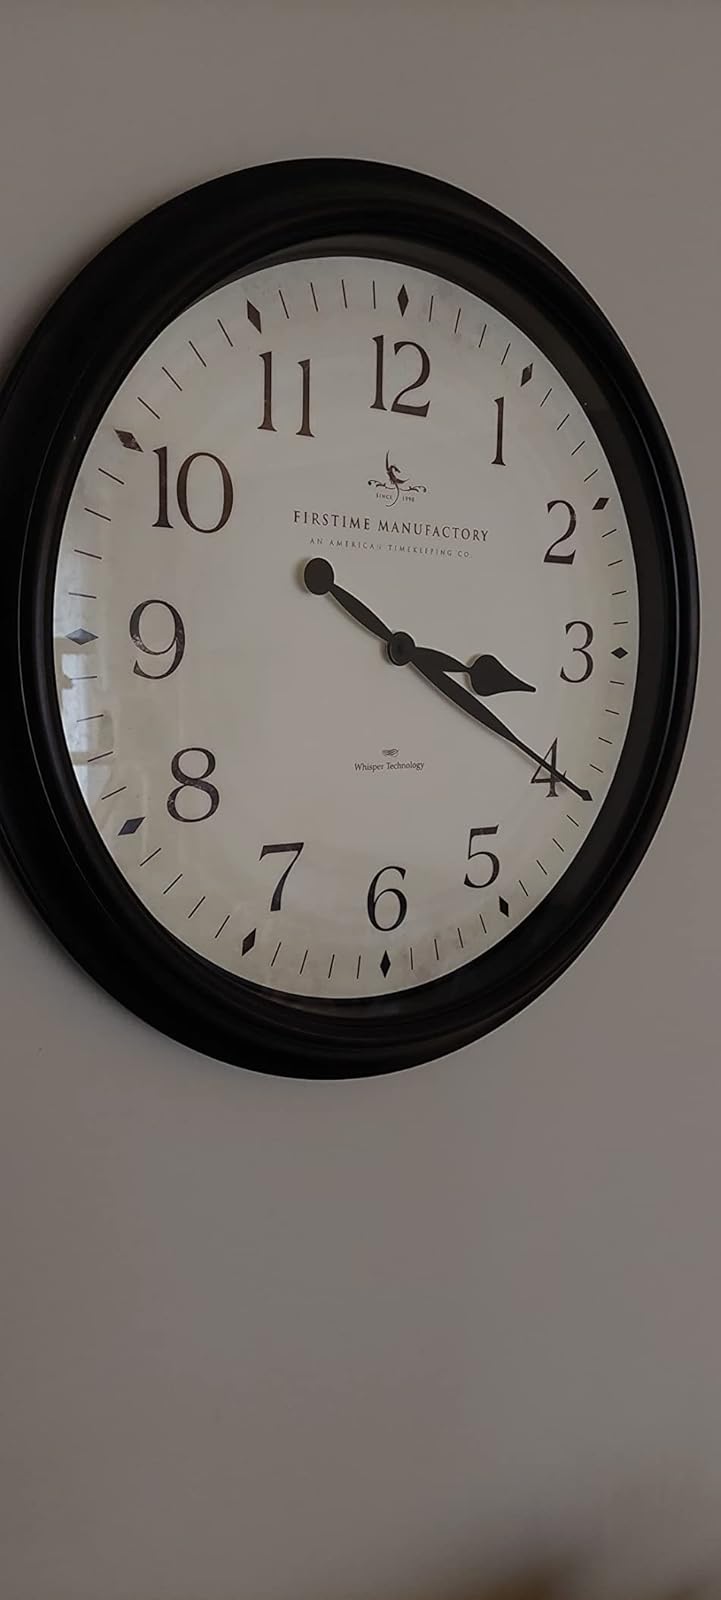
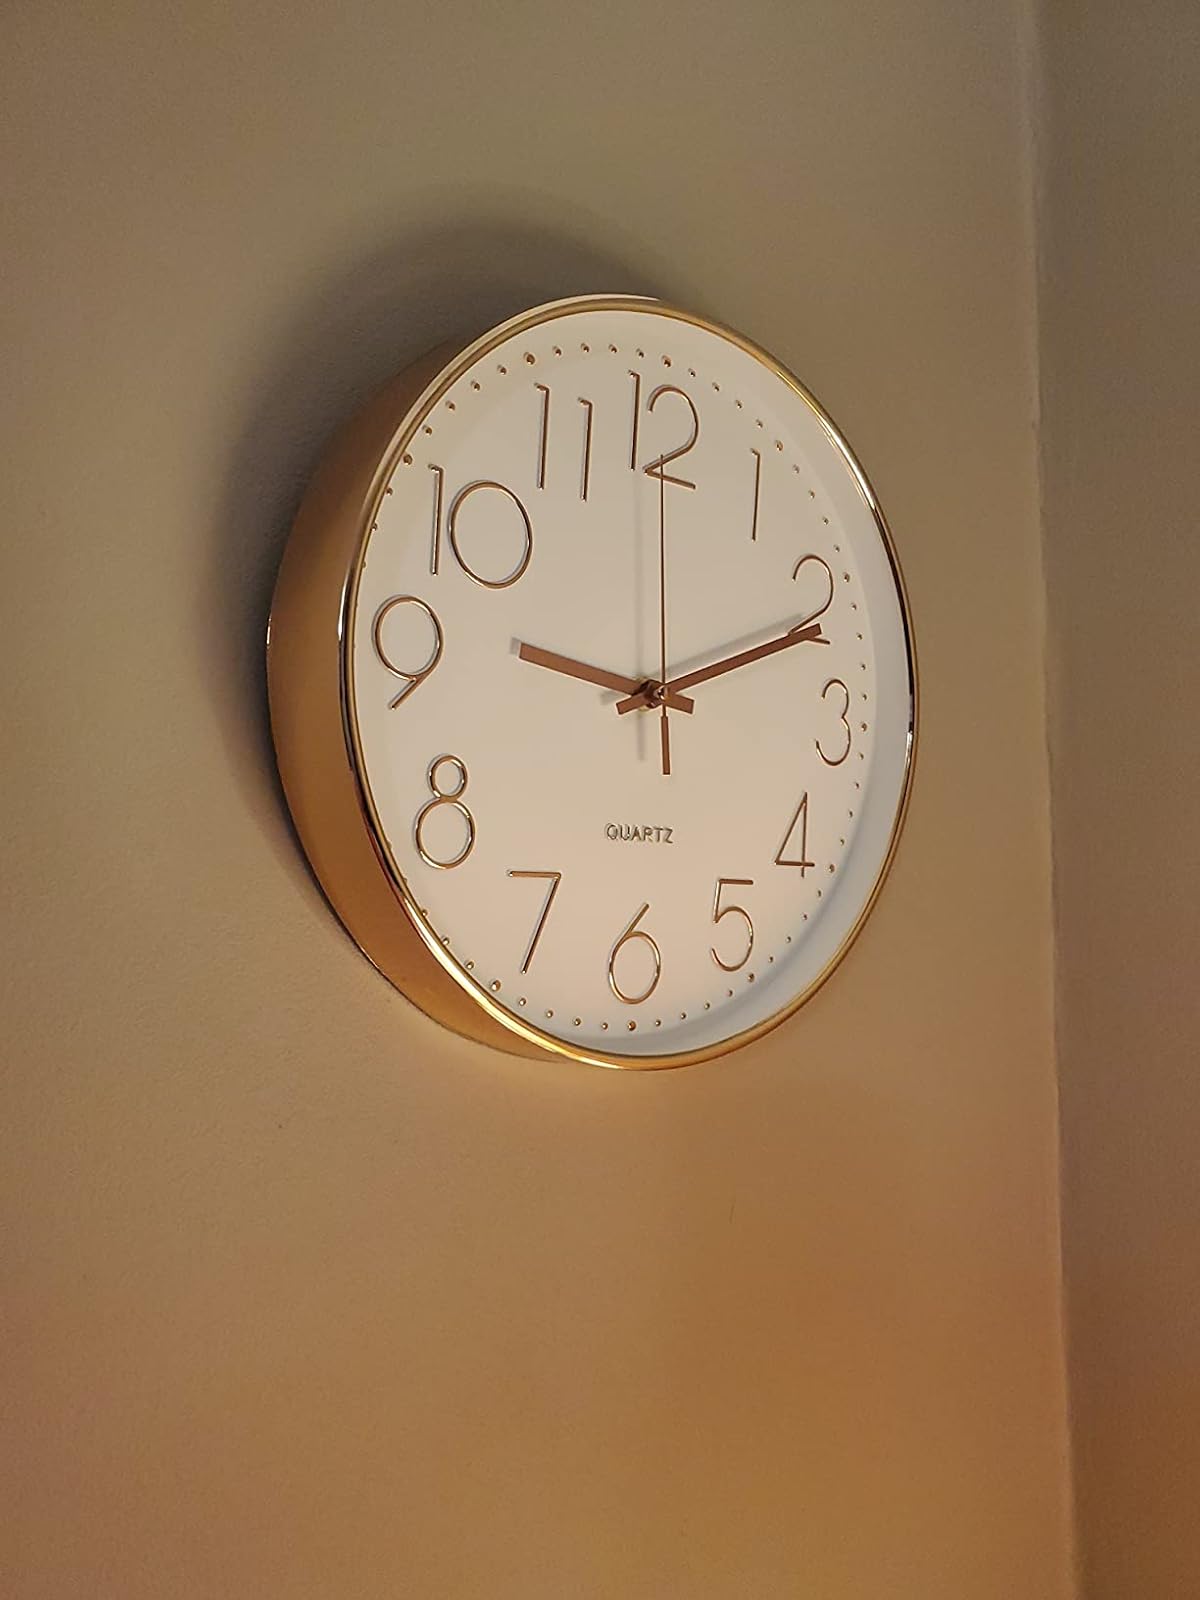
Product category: clock
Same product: no